Lychee Bay

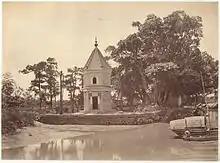
Wenta

Wen Pagoda, also called Wenbita or Wenchangta, is located in Lychee Bay. It is uncertain when it was built. However, according to its architectural style, it dates from the Qing dynasty. Wenta is a 2-story brick/wood structure which stands at 13 meters high.